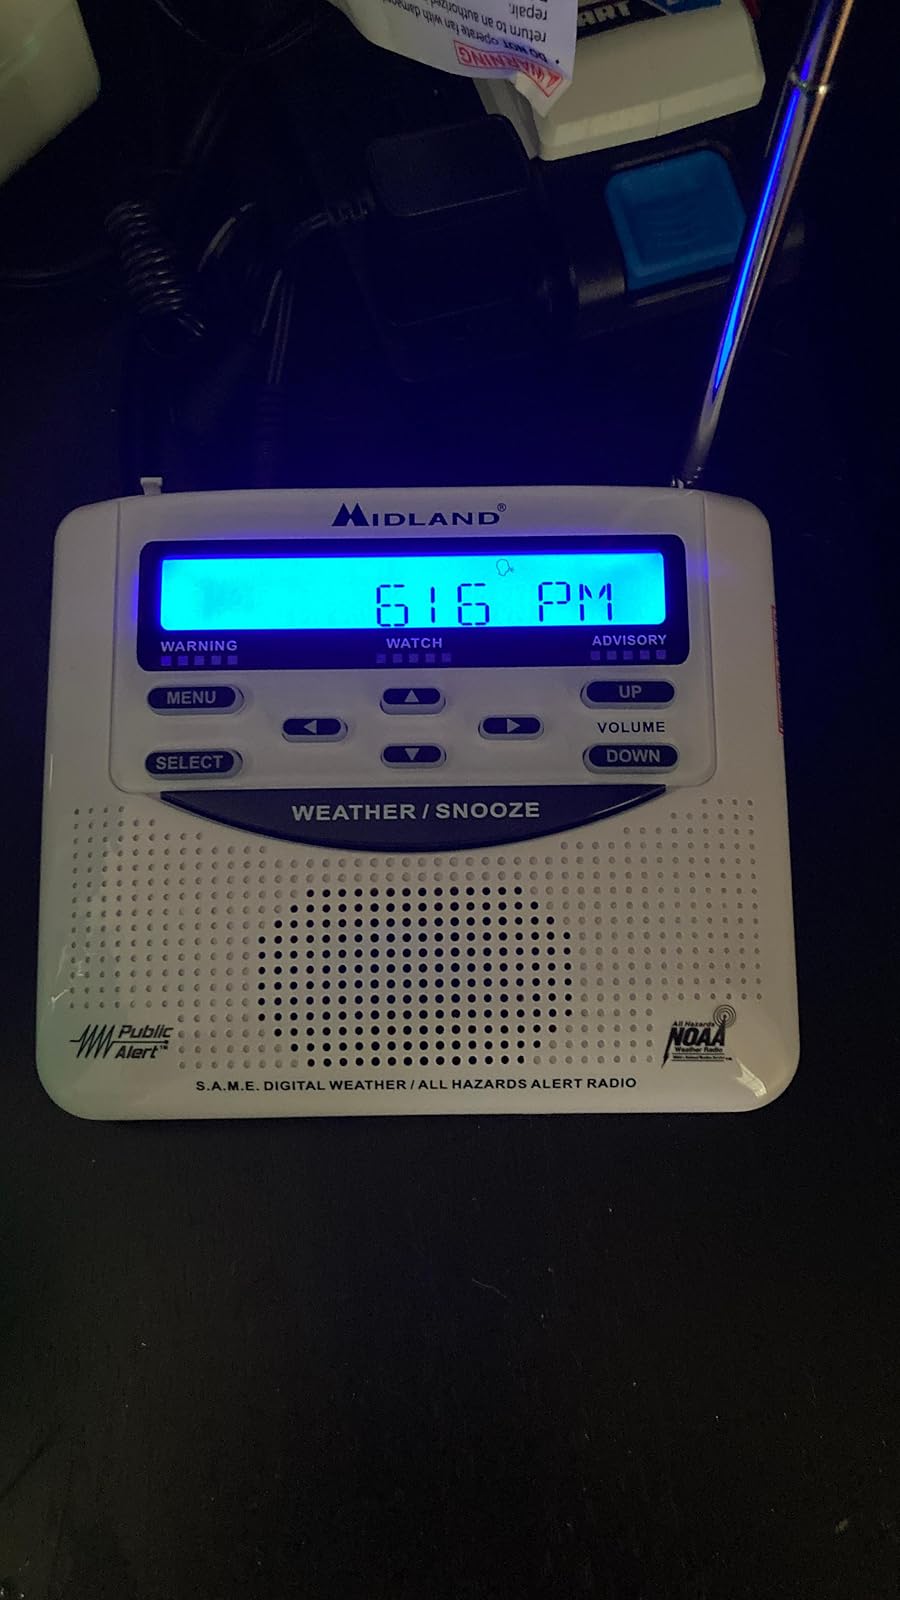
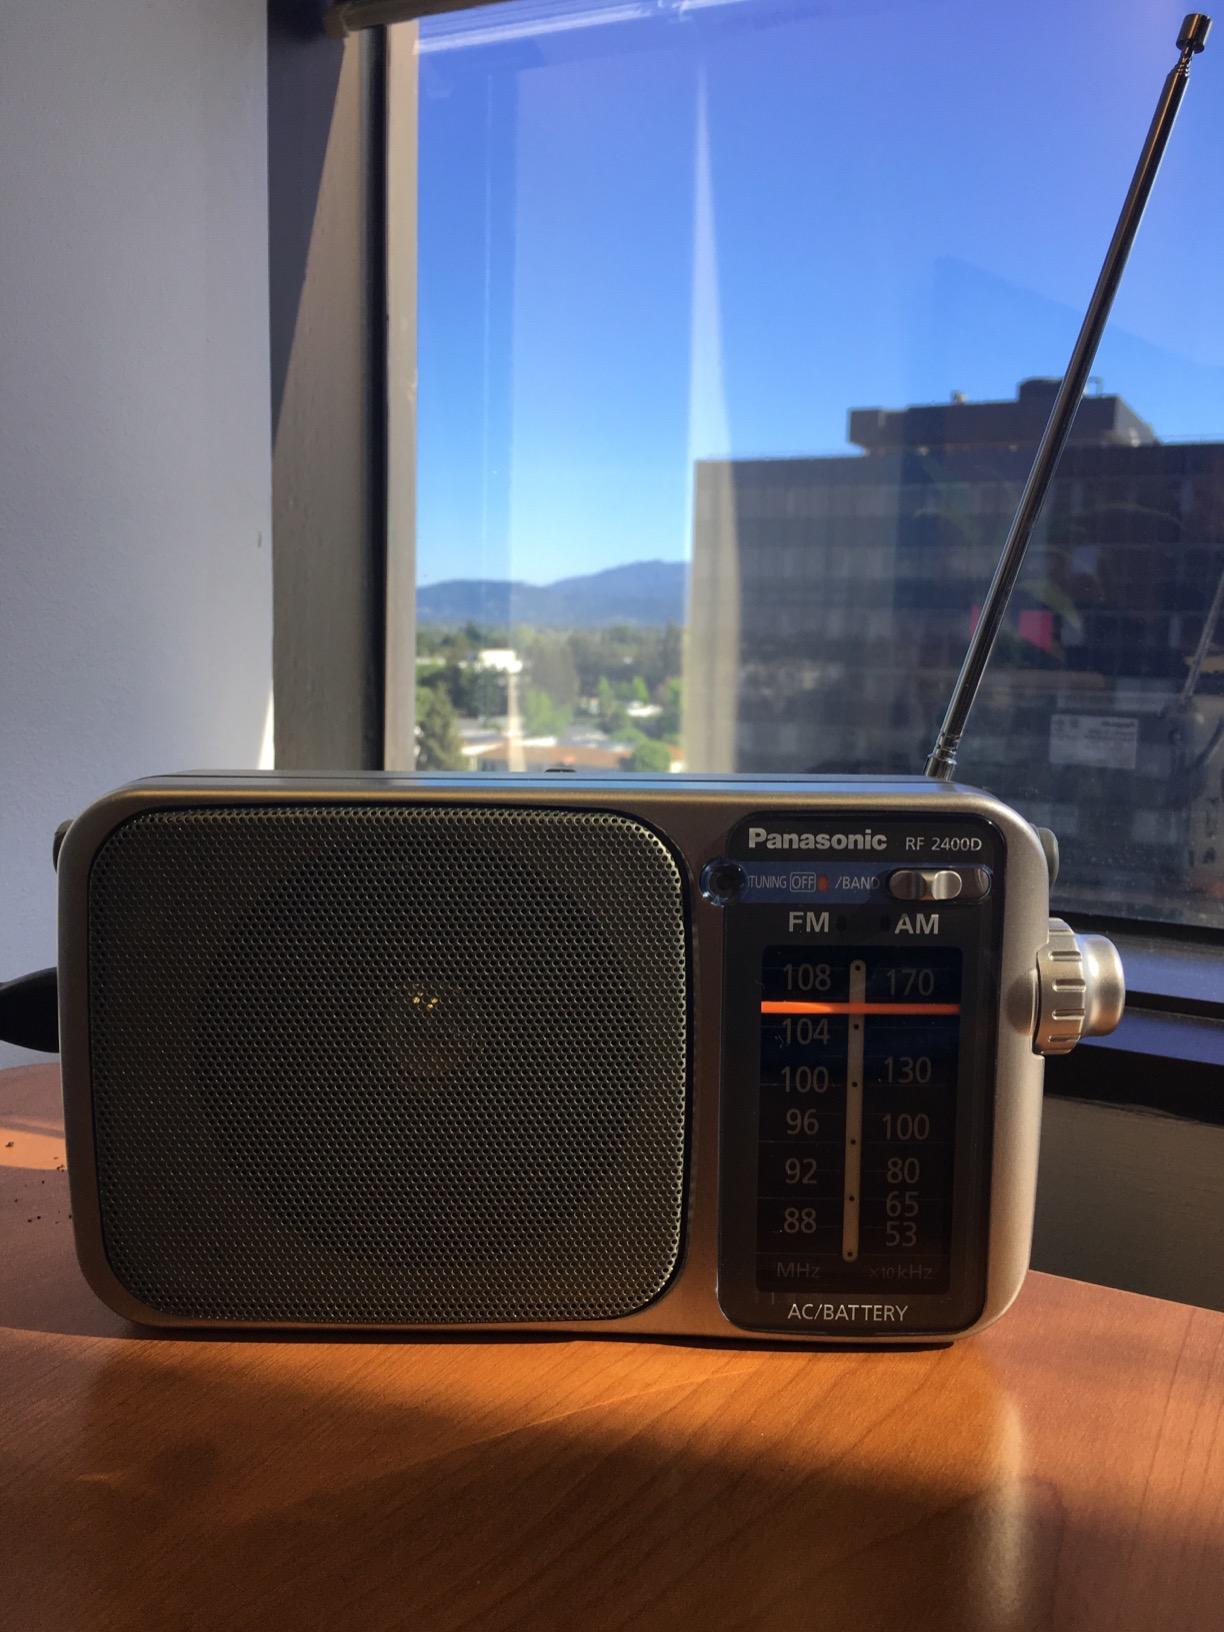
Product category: radio
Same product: no